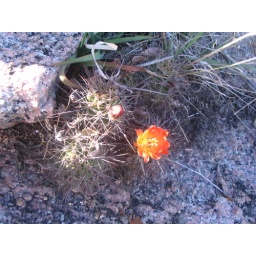
random plant growing in granite. enchanted rock